Spiculosiphon oceana

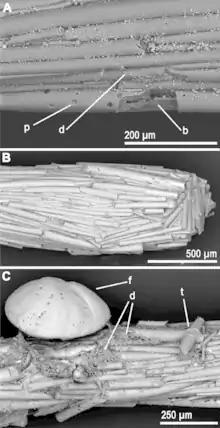
SEM images of sponge spicules covering the stalks of "S. oceana"

Spiculosiphon oceana is a giant species of foraminifera (a phylum of unicellular eukaryotes). Its appearance and lifestyle mimics that of a sponge. It was discovered in 2013 in underwater caves 30 miles off the coast of Spain.